Montage Mountain Ski Resort

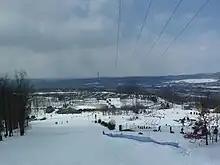
View from the mountain

Montage Mountain has twenty-seven ski and snowboard trails, including White Lightning, the second steepest trail in the Eastern United States.